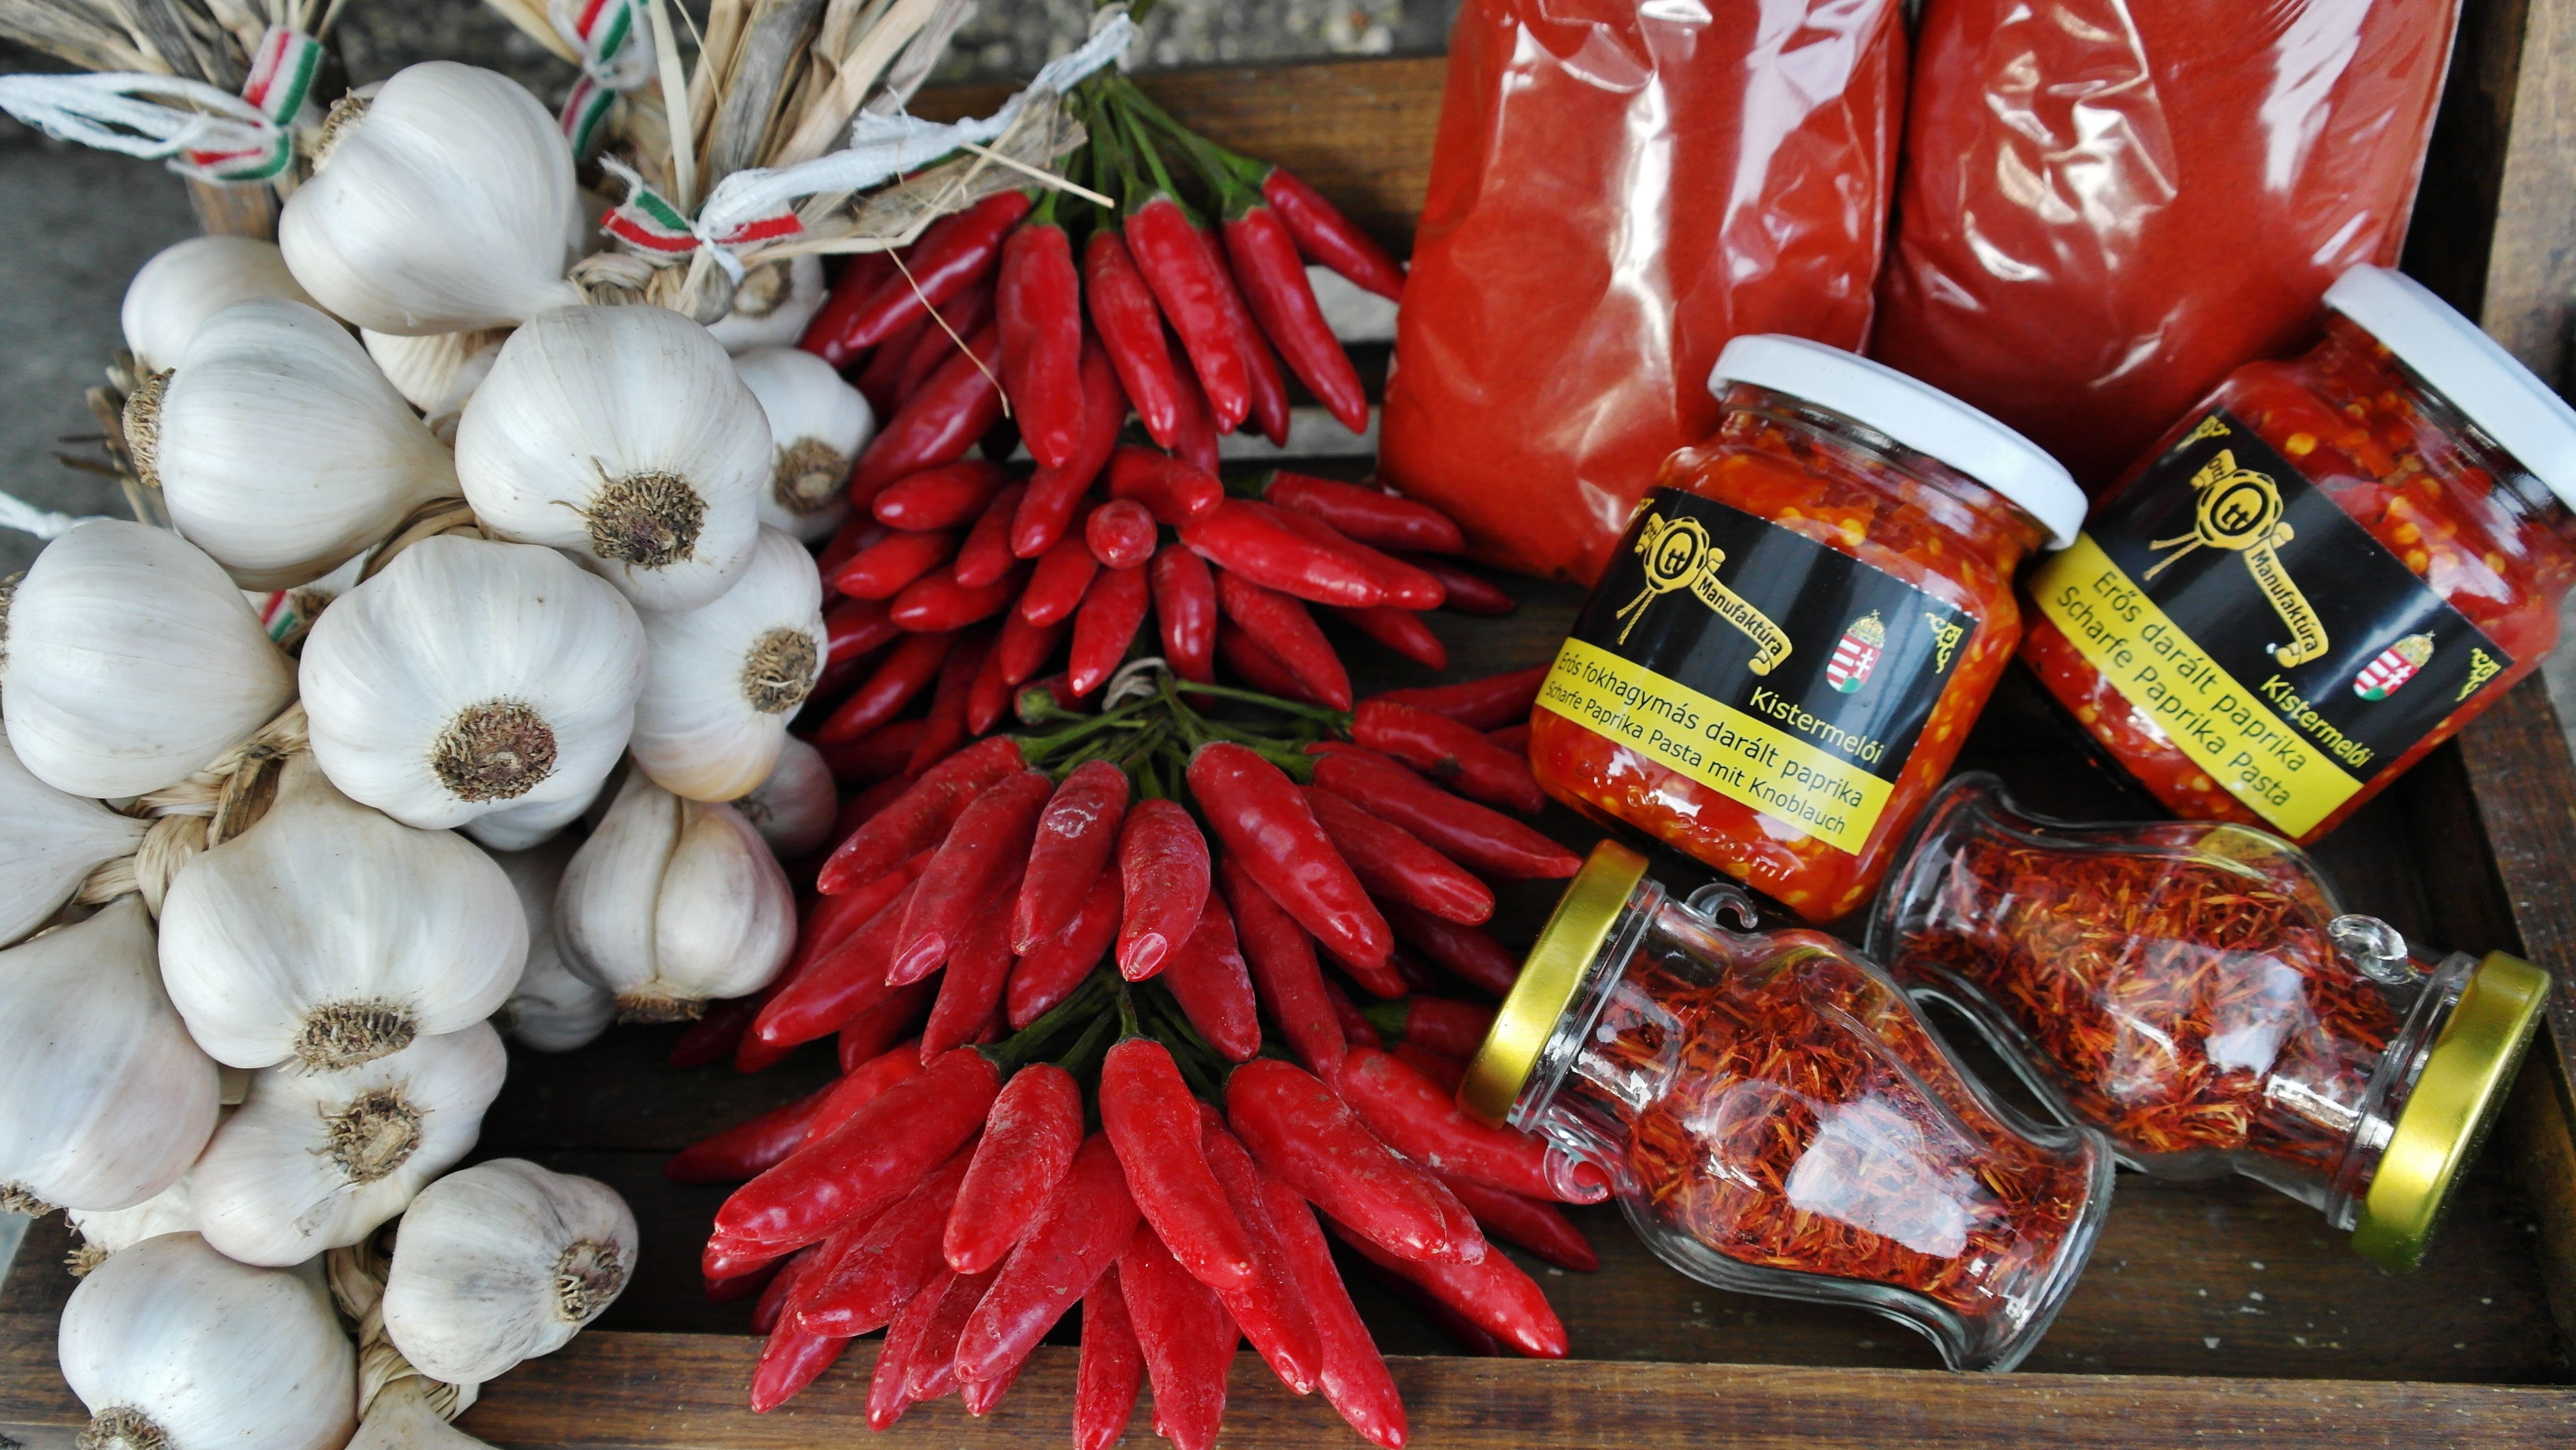
plant, white, food, red, garlic, produce, vegetable, market, healthy, eat, vegetables, spices, hungary, hungarian, vitamins, frisch, paprika, flowering plant, land plant